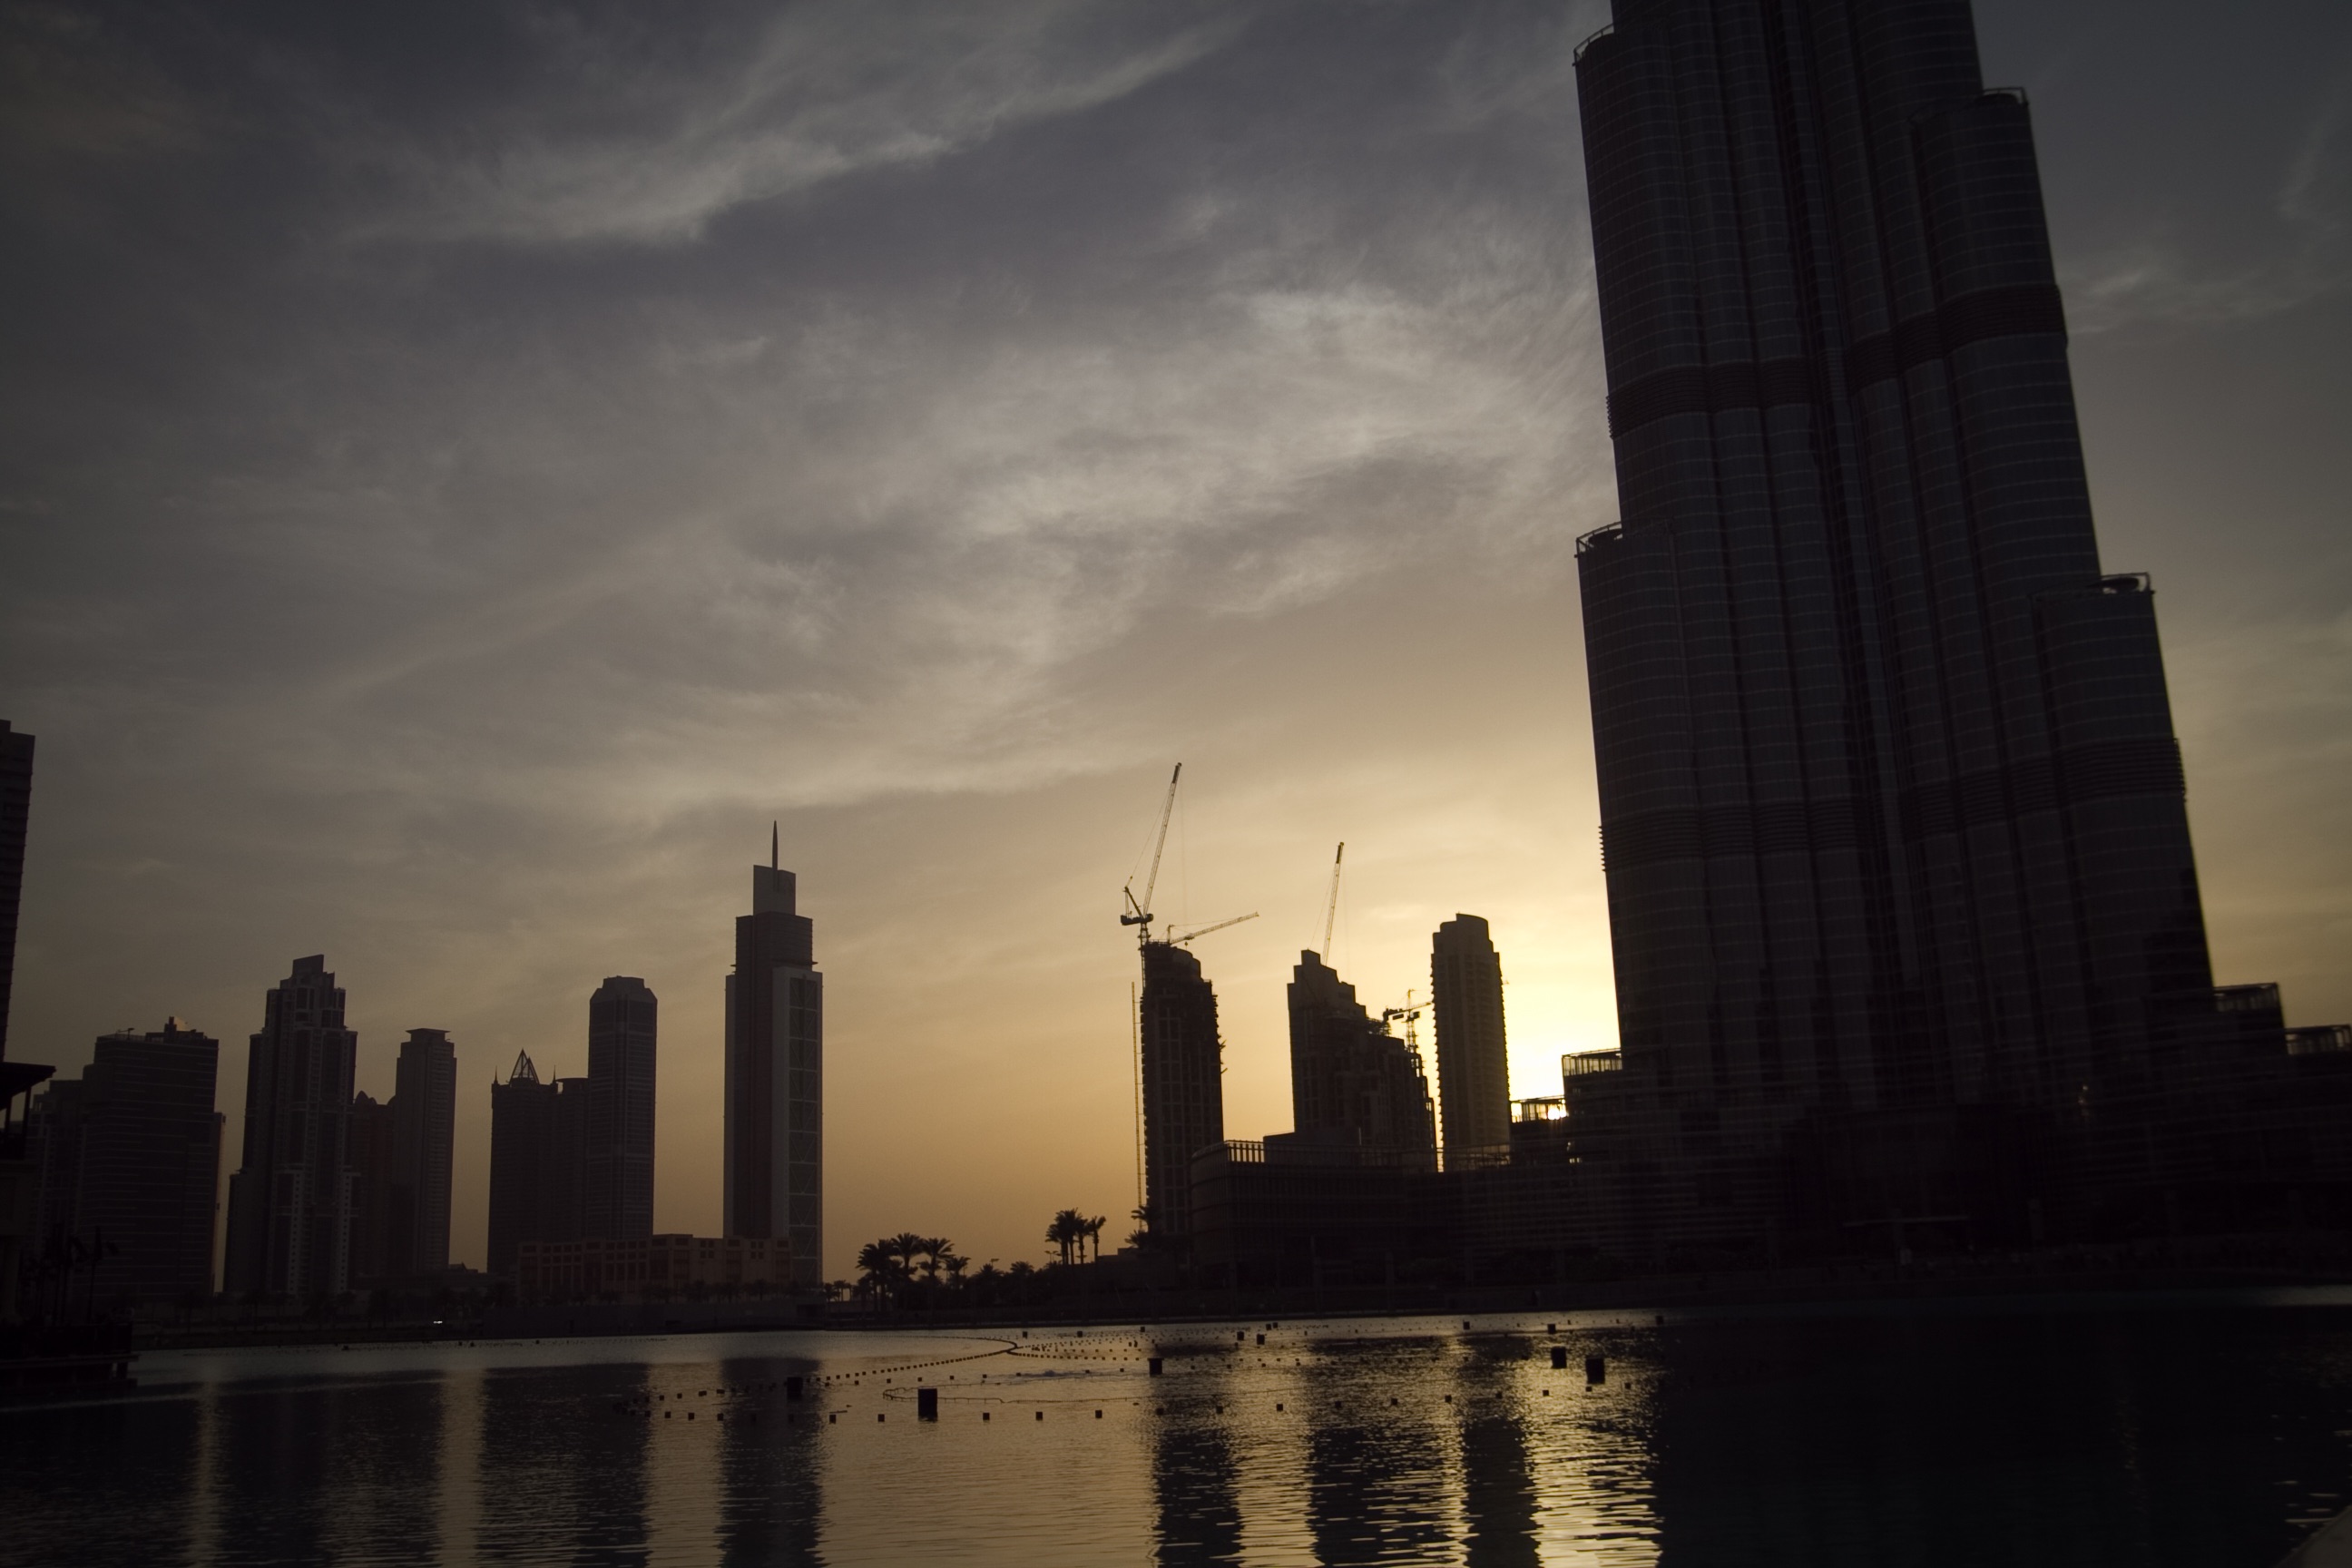
horizon, cloud, sunset, skyline, morning, dawn, city, skyscraper, cityscape, downtown, dusk, evening, reflection, tower, landmark, metropolis, urban area, atmospheric phenomenon, human settlement